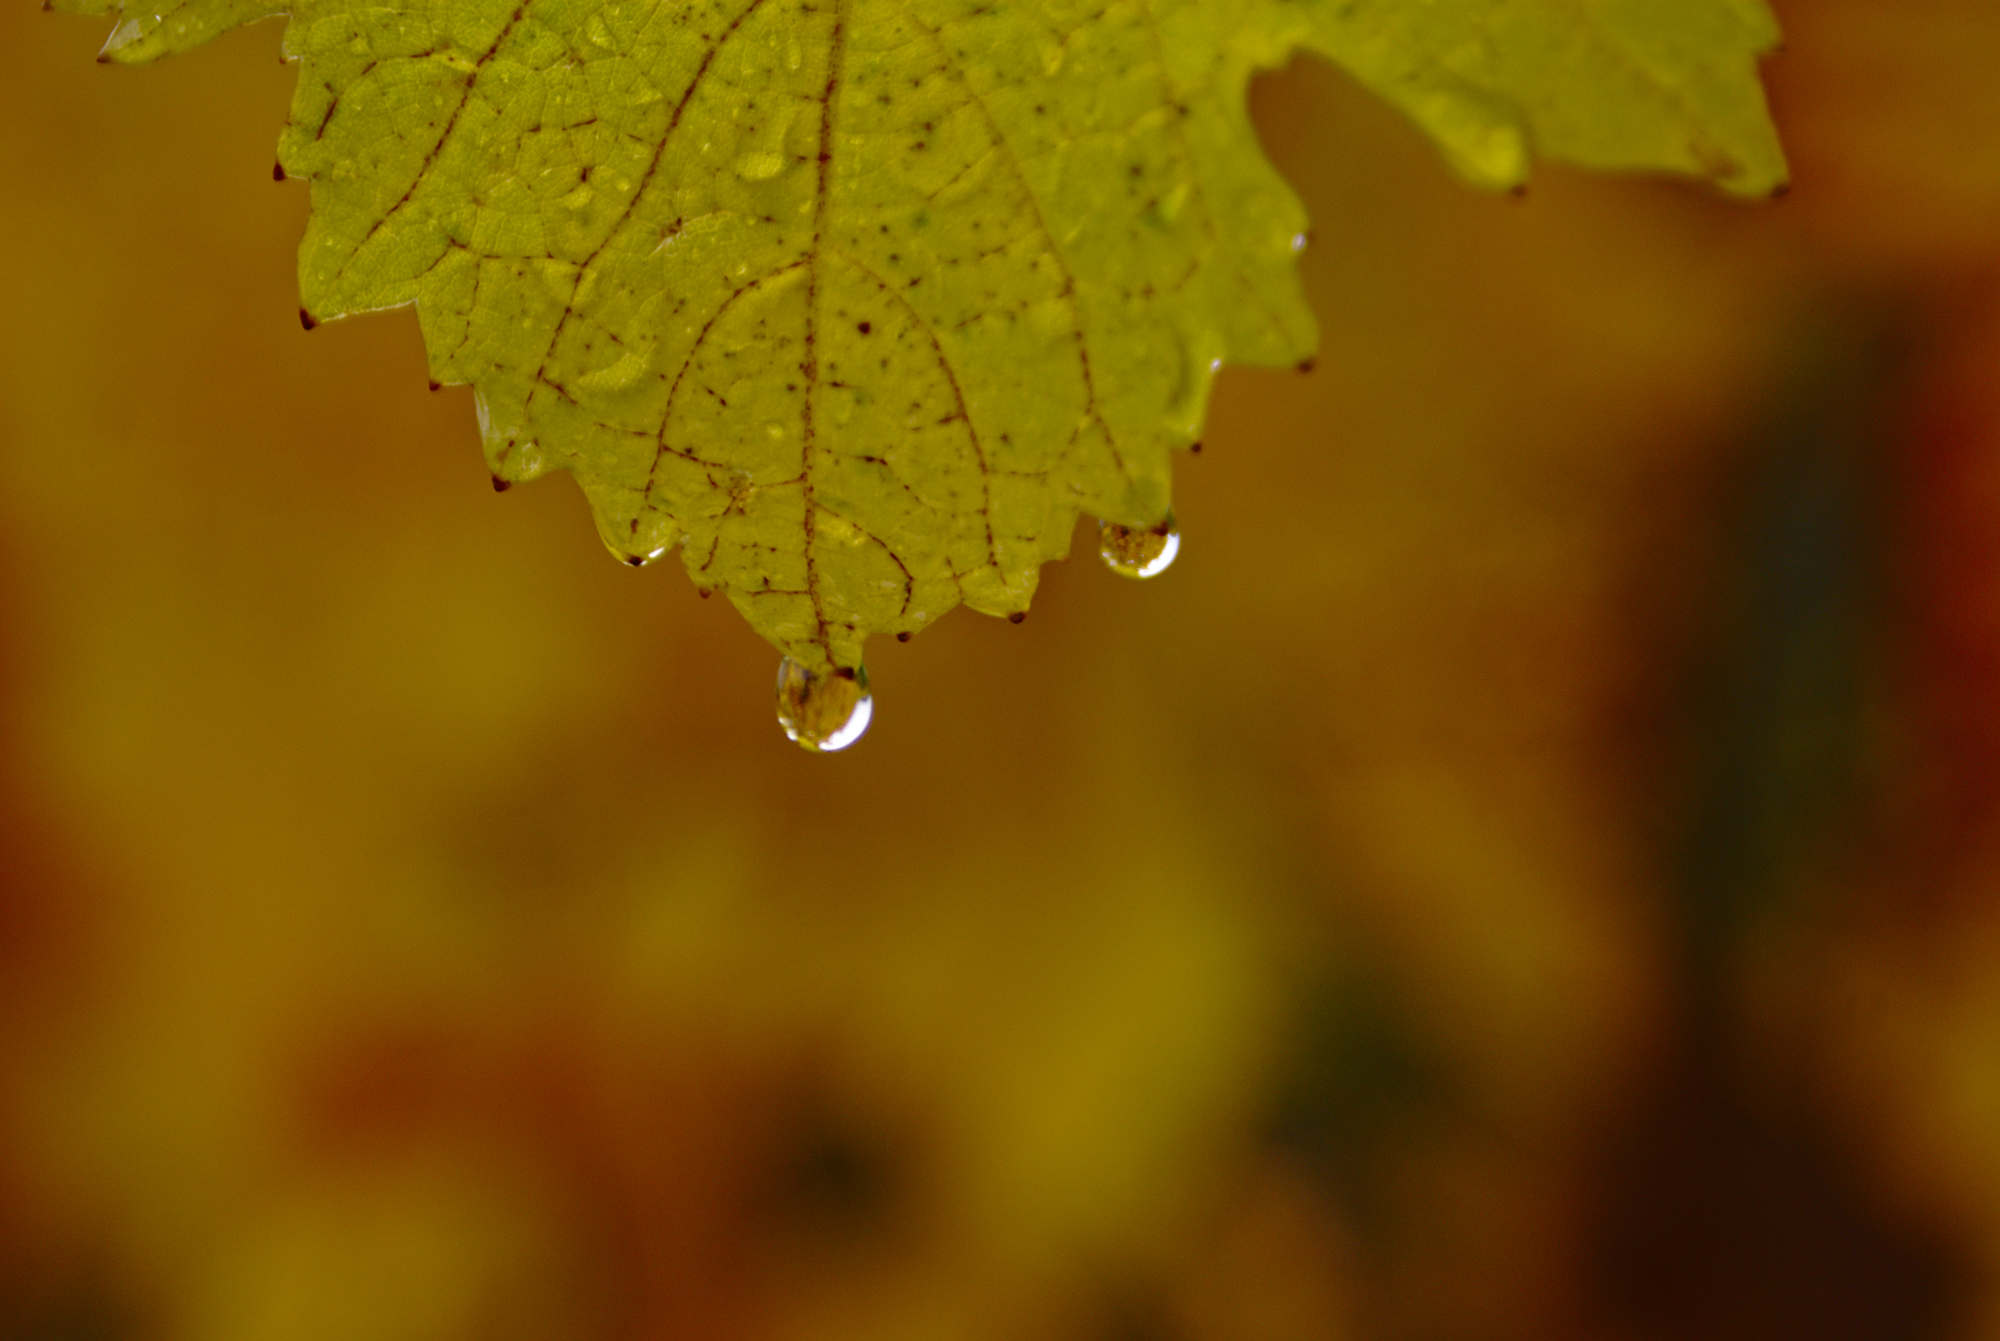
tree, nature, branch, plant, grape, photography, sunlight, rain, leaf, flower, petal, green, autumn, yellow, flora, season, maple leaf, close up, sdtirol, auburn, macro photography, plant stem, woody plant